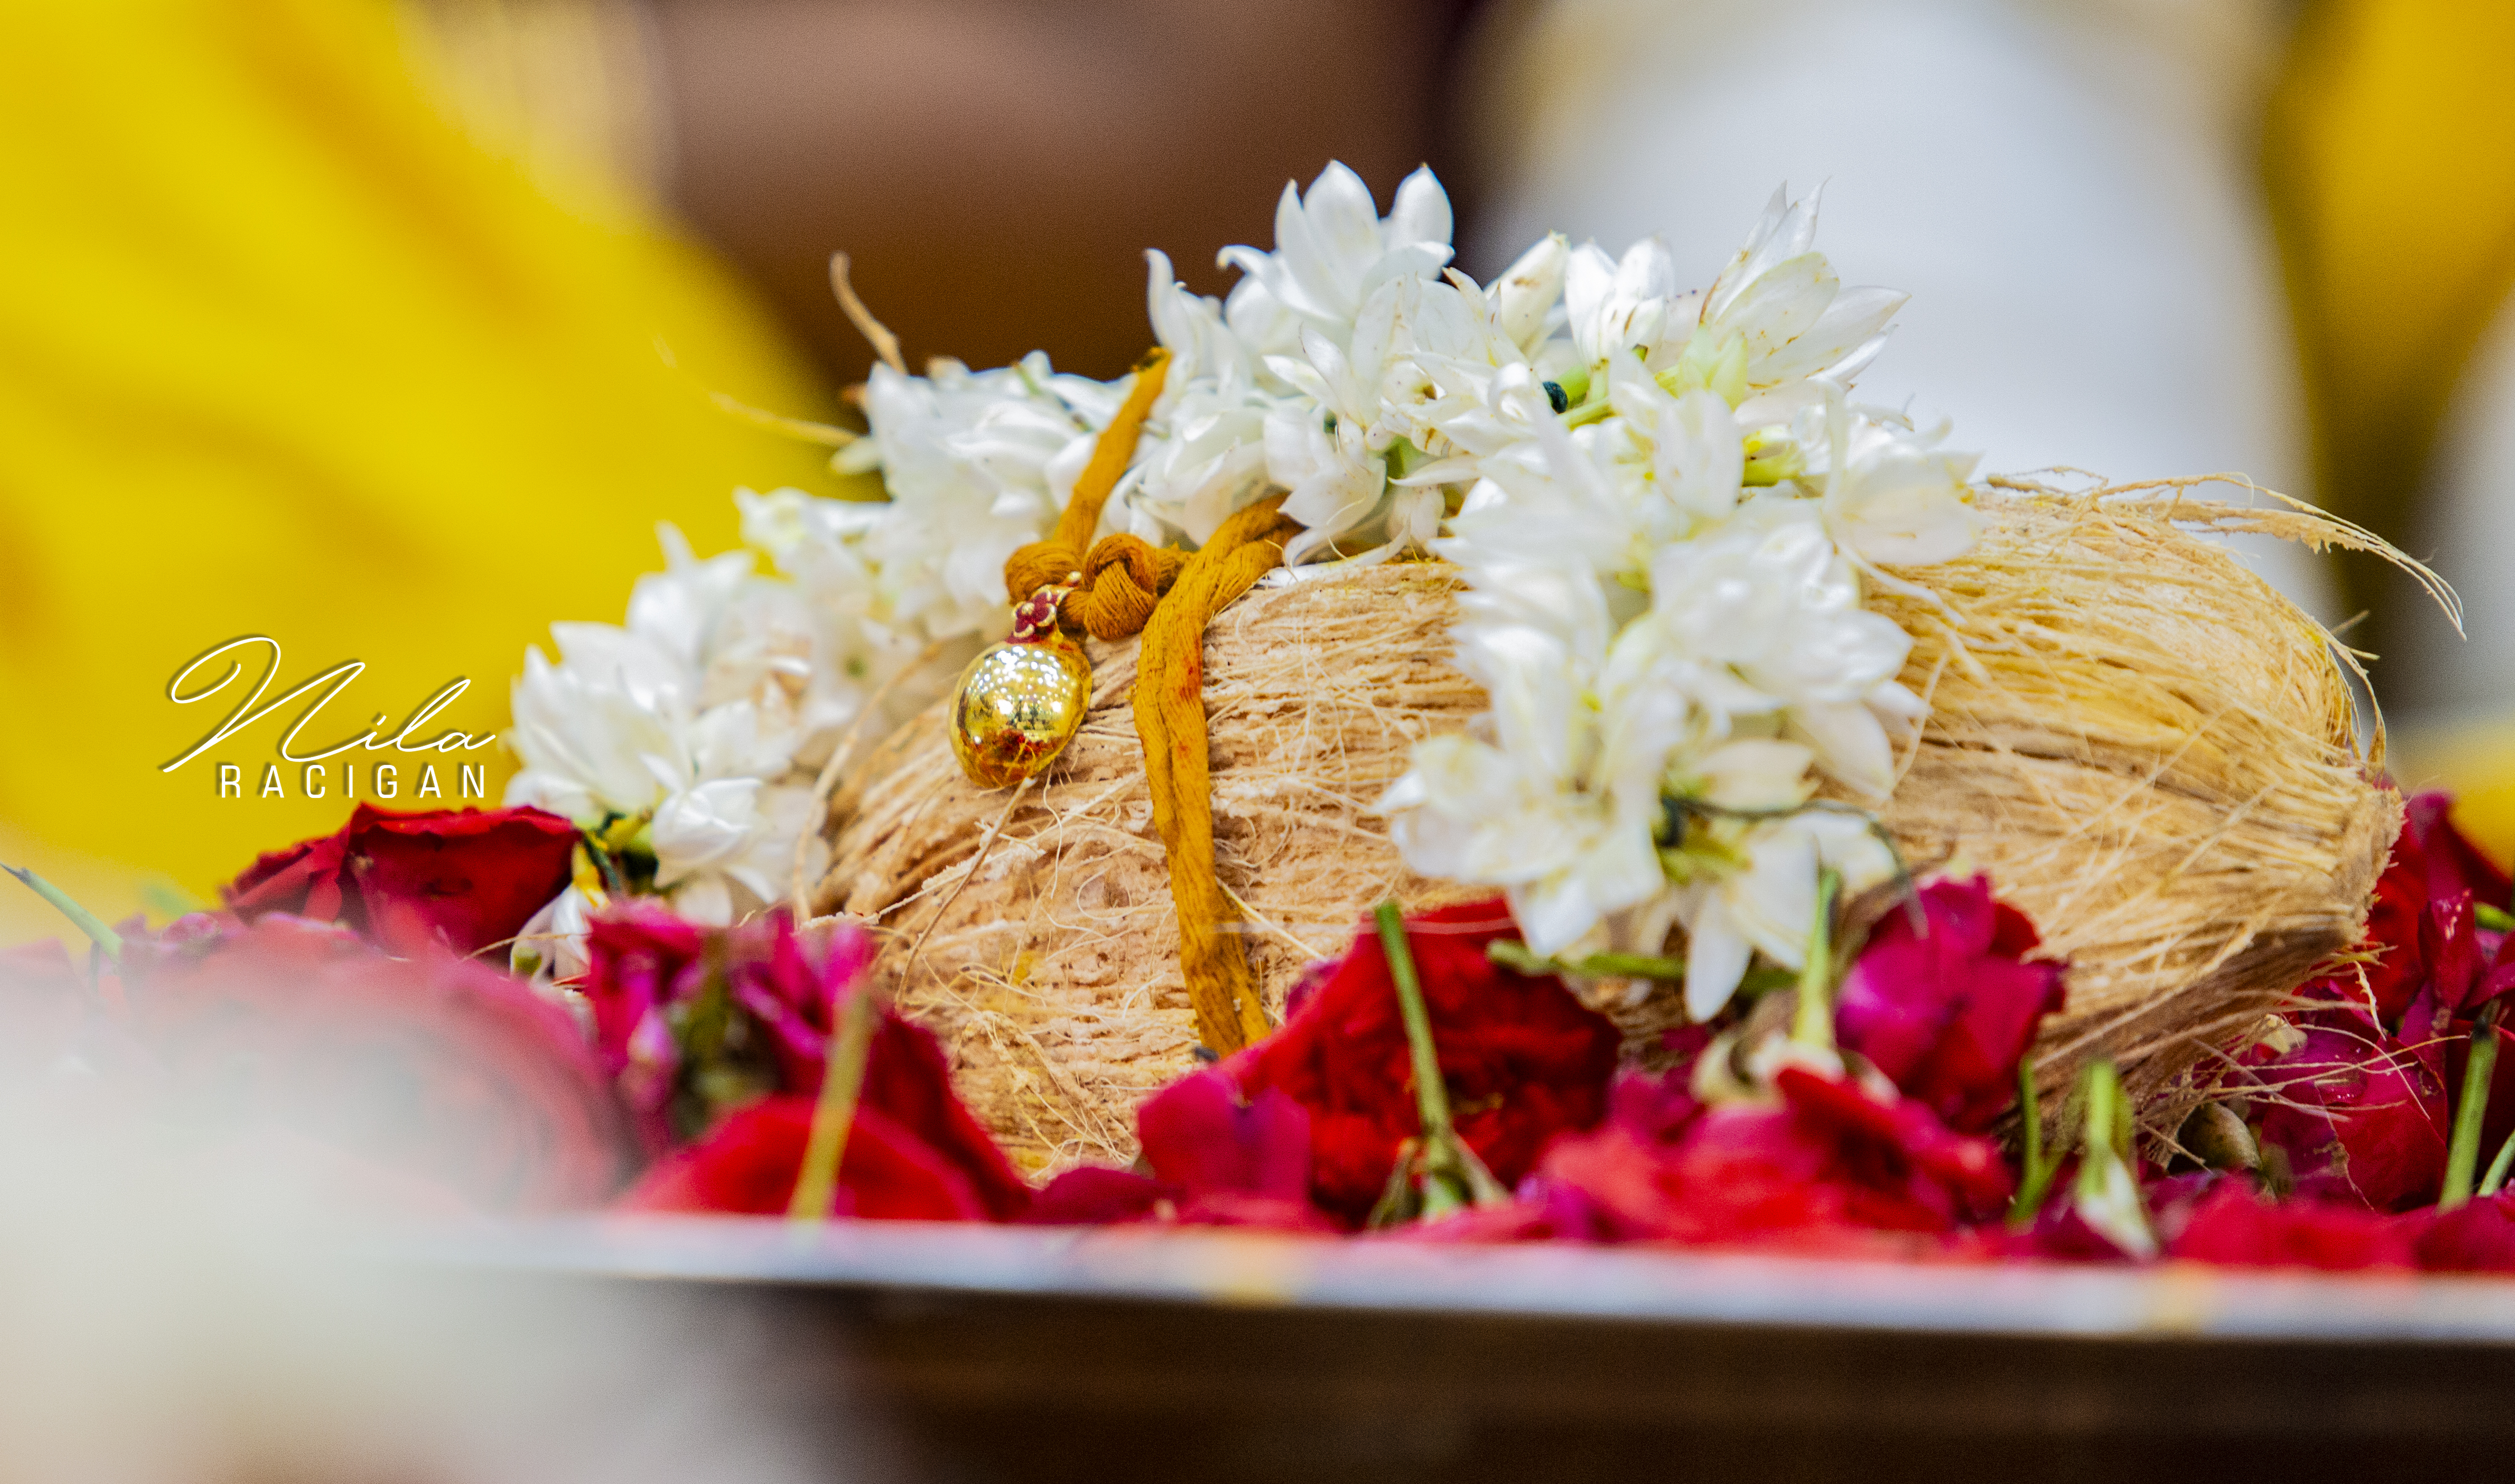
indian, culture, flower, flower arranging, cut flowers, floristry, petal, bouquet, floral design, plant, peony, wildflower, cuisine